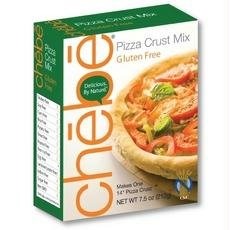
Item Name: Chebe Pizza Crust Mix - 7.5 oz
Value: 7.5
Unit: Fl Oz

Price: 6.94